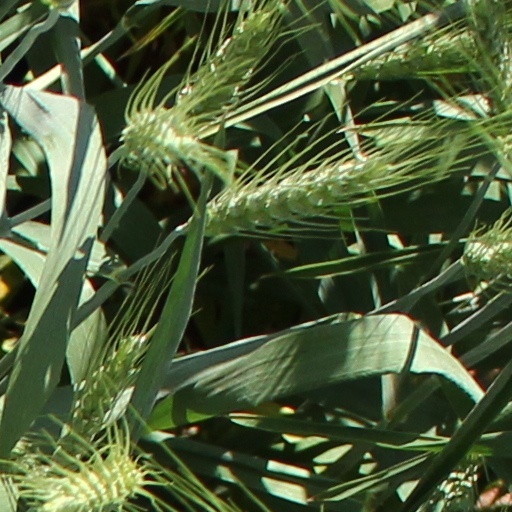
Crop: wheat